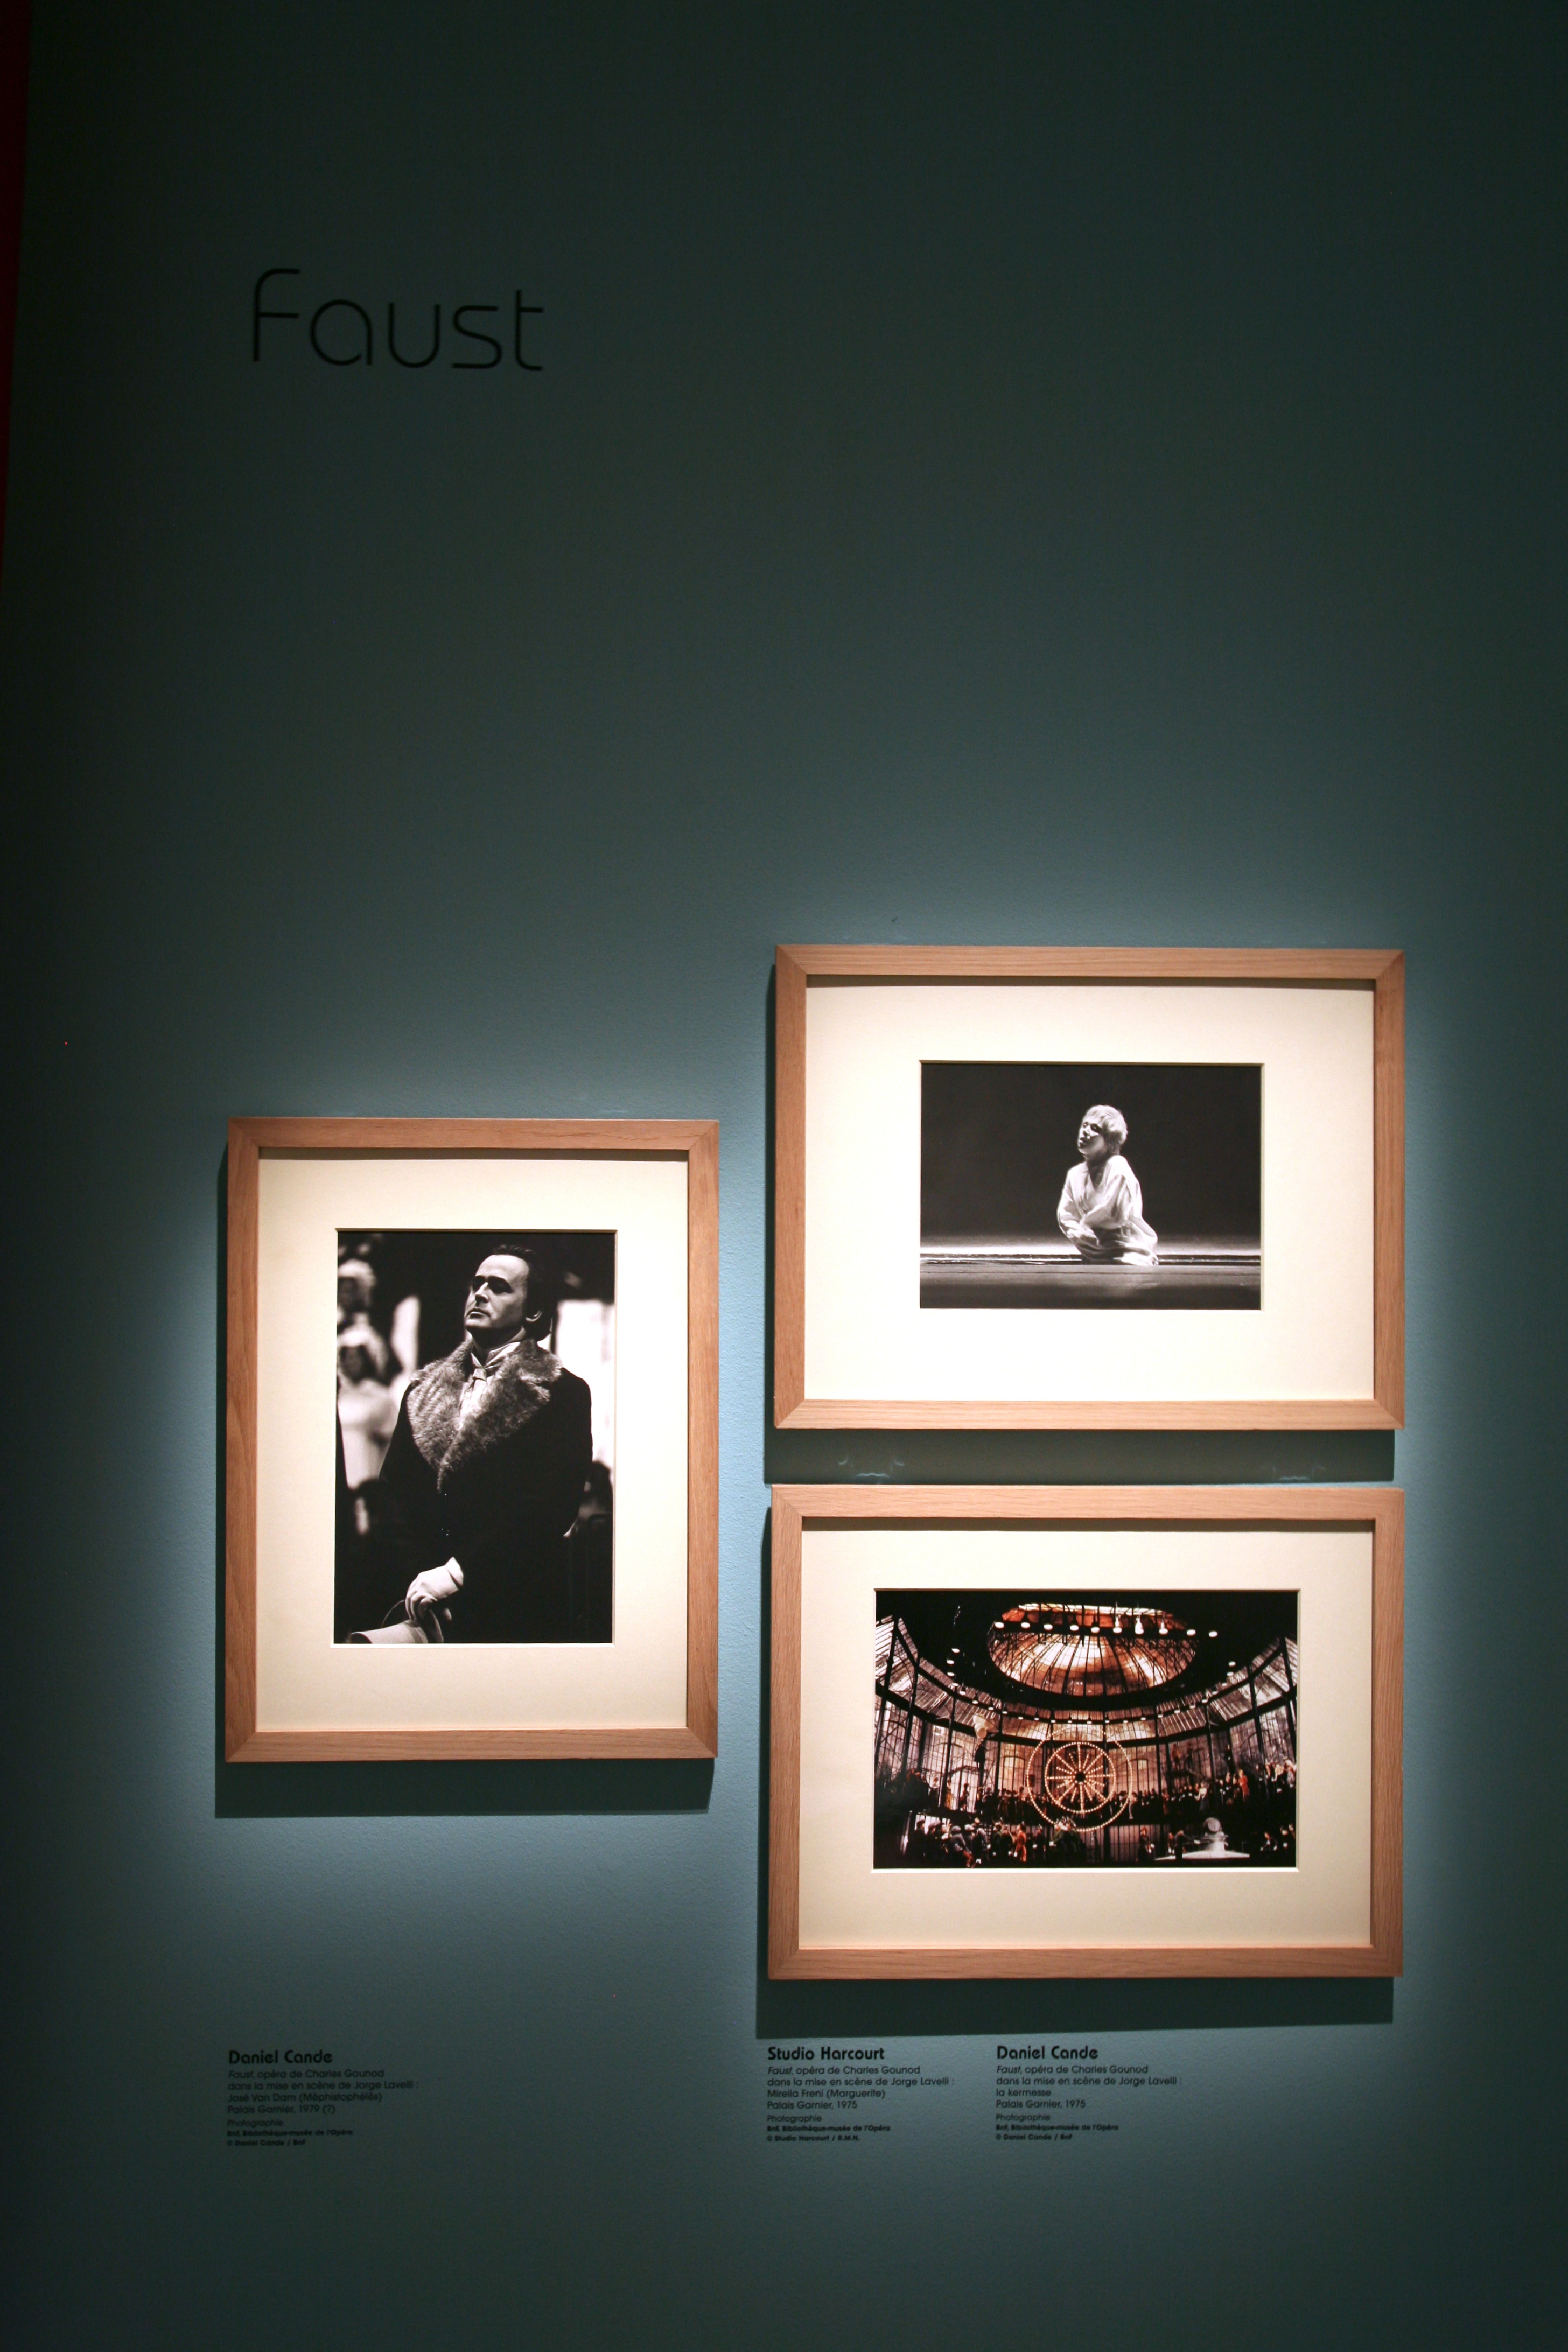
paris, opera, brand, art, exposition, design, text, bnf, poster, picture frame, exhibition, presentation, screenshot, palaisgarnier, operadeparis, liebermann, rolfliebermann, graphic design